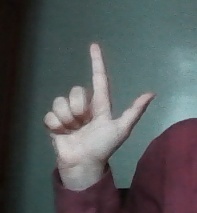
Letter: laam